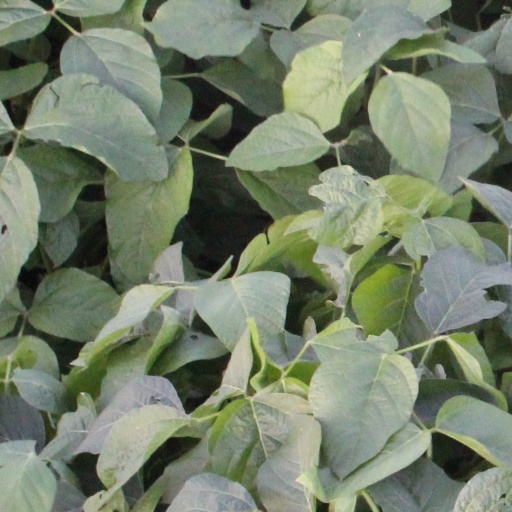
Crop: soybean